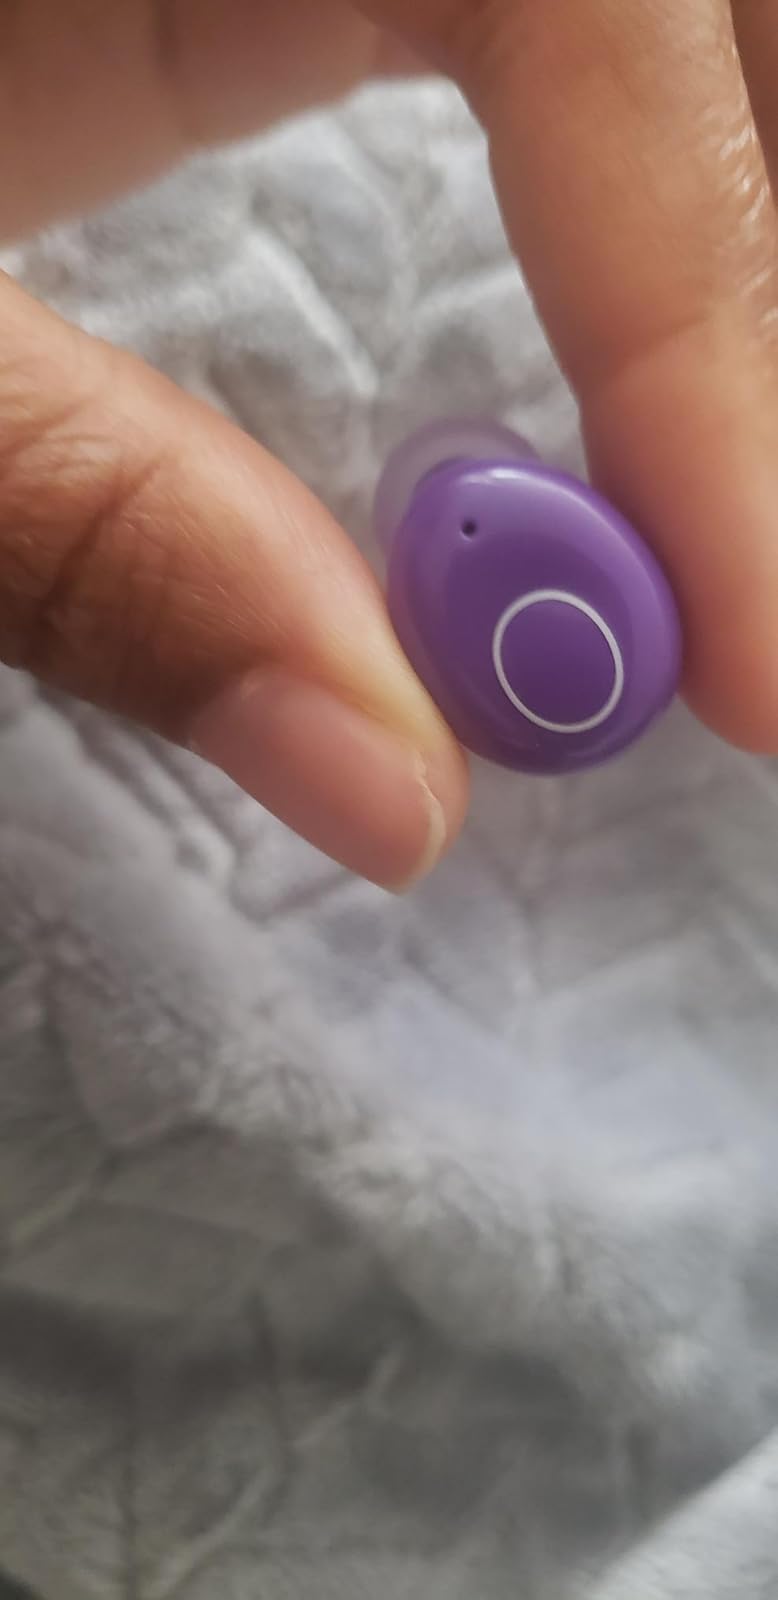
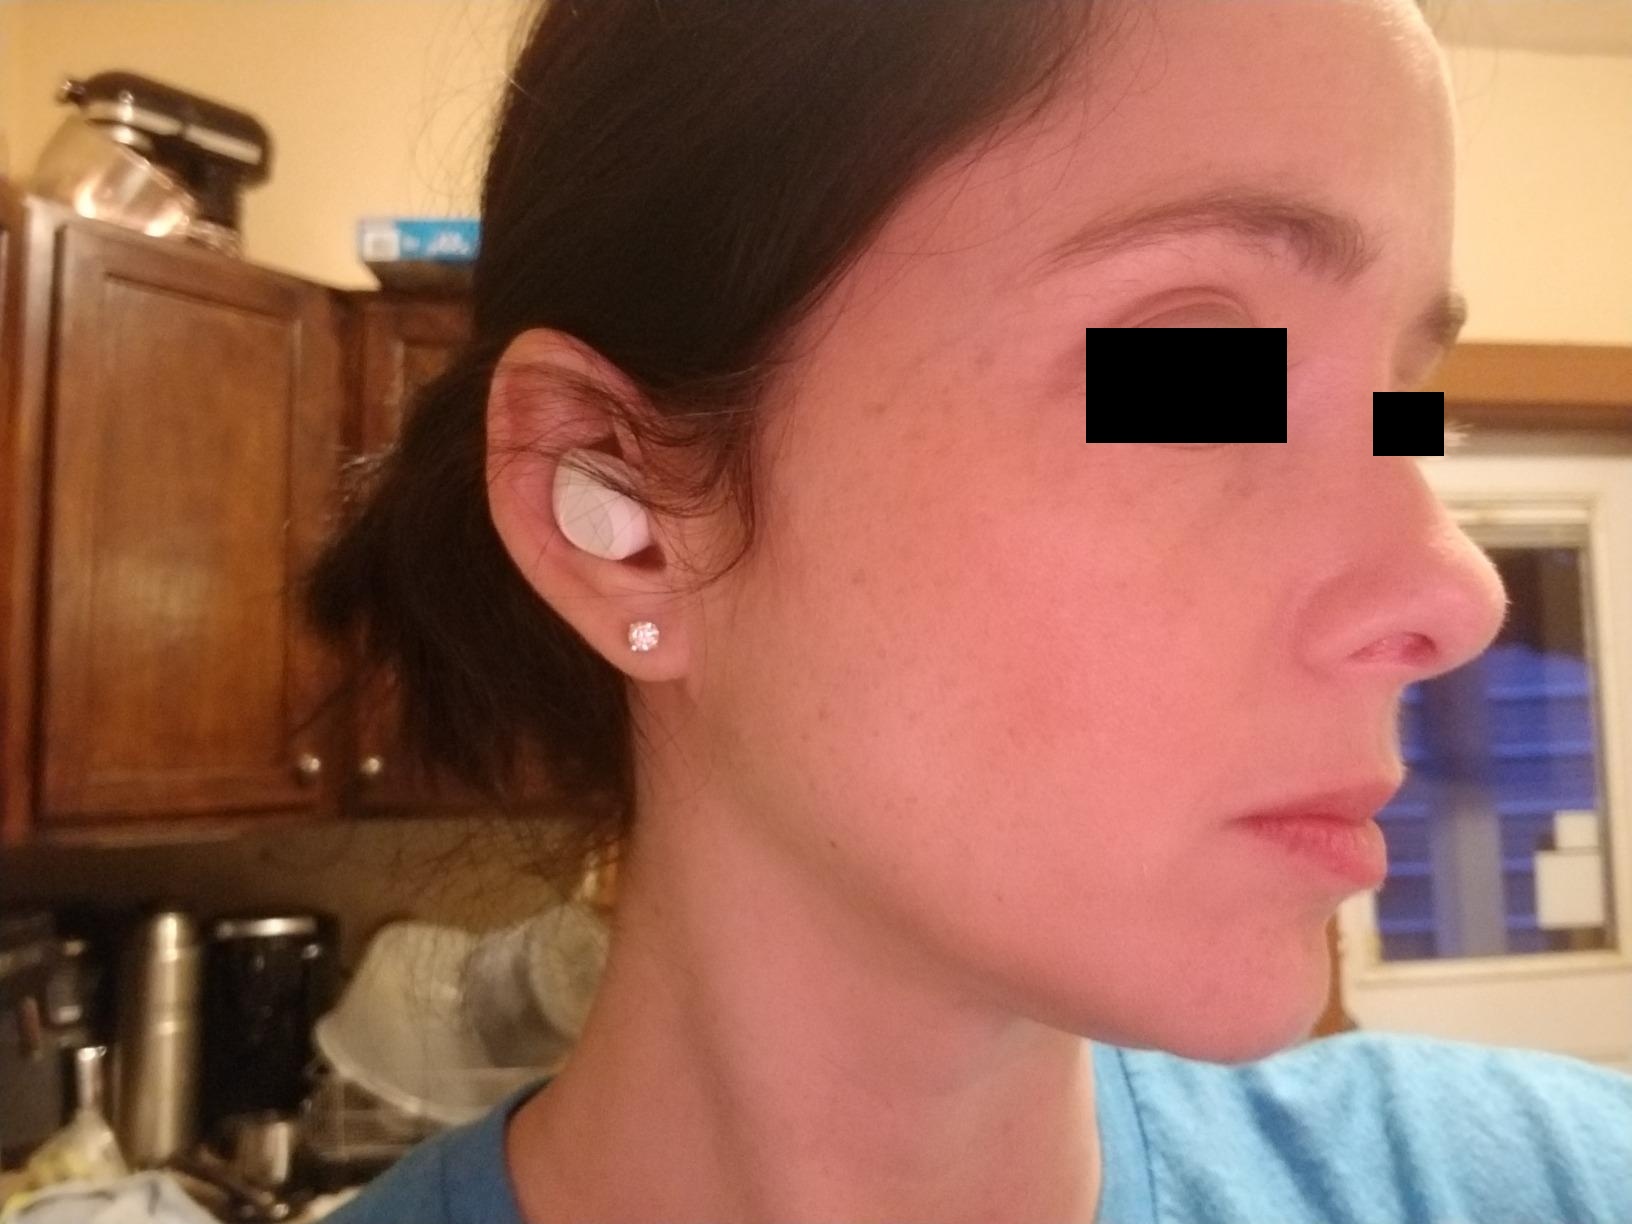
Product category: earbuds
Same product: no